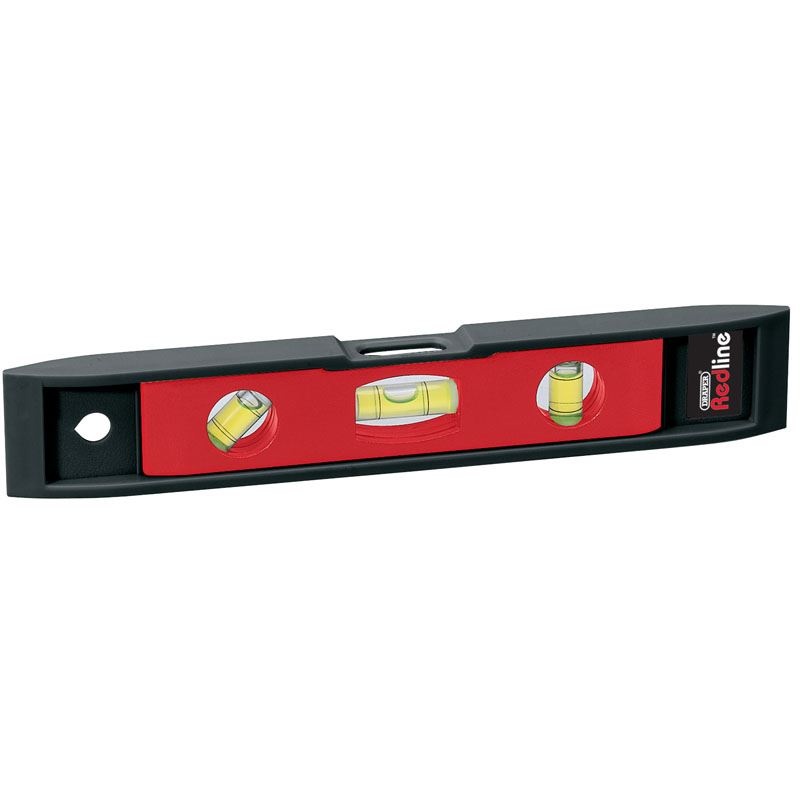
Small 150mm Pocket Spirit Level Scaffold Boat Builders DIY Hand Tool 6 inch - 68014
Horizontal, 45 and vertical vials and magnetic strip in base. Accuracy 1mm per 1M = 0.057 in standard position. Display packed.
Brand: Draper
Category: Hardware > Tools > Measuring Tools & Sensors > Levels > Bubble Levels